1905 Nobel Prize in Literature

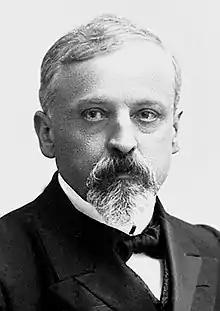
"because of his outstanding merits as an epic writer."

The 1905 Nobel Prize in Literature was awarded to the Polish novelist Henryk Sienkiewicz (1846–1916) "because of his outstanding merits as an epic writer." He was given the prize on 10 December 1905. He is the first Polish author to win the Nobel Prize in the literary category and the second Polish citizen to win in general after the chemist Maria Skłodowska Curie in 1903. He was followed by Władysław Reymont in 1924.